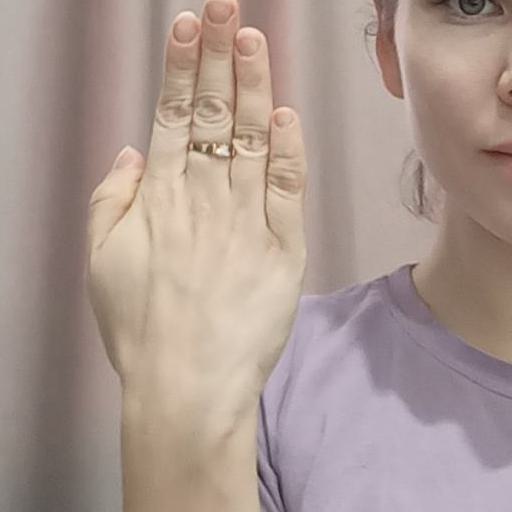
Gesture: stop_inverted